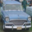
Label: automobile